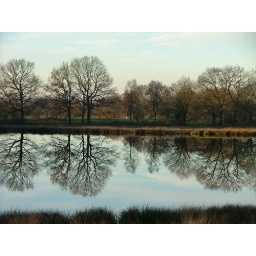
Late in the afternoonsky and lake as a perfect mirror